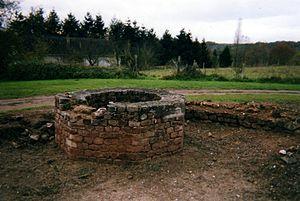
Enceinte sacrée (faussement appelée puits) dans le sanctuaire
Le site antique de Drevant sur le territoire de la commune Drevant dans le département du Cher, en France, regroupe plusieurs constructions datées du Iᵉʳ au IIIᵉ siècle, et notamment un théâtre bien conservé, un sanctuaire, deux établissements thermaux ainsi que des quartiers d'habitations ayant appartenu à une agglomération secondaire gallo-romaine liée à la navigation sur le Cher et à une voie terrestre secondaire longeant la rivière.